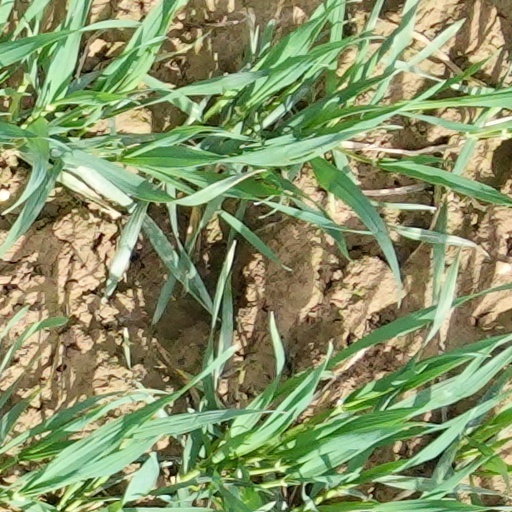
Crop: wheat